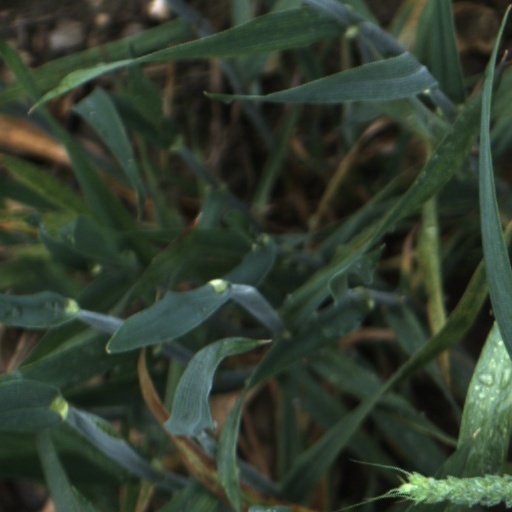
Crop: wheat